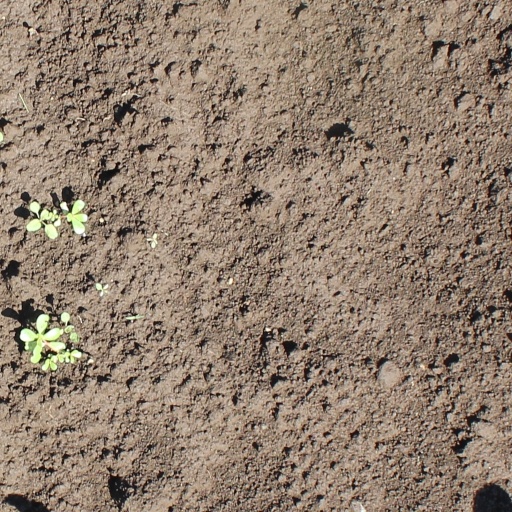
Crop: soybean